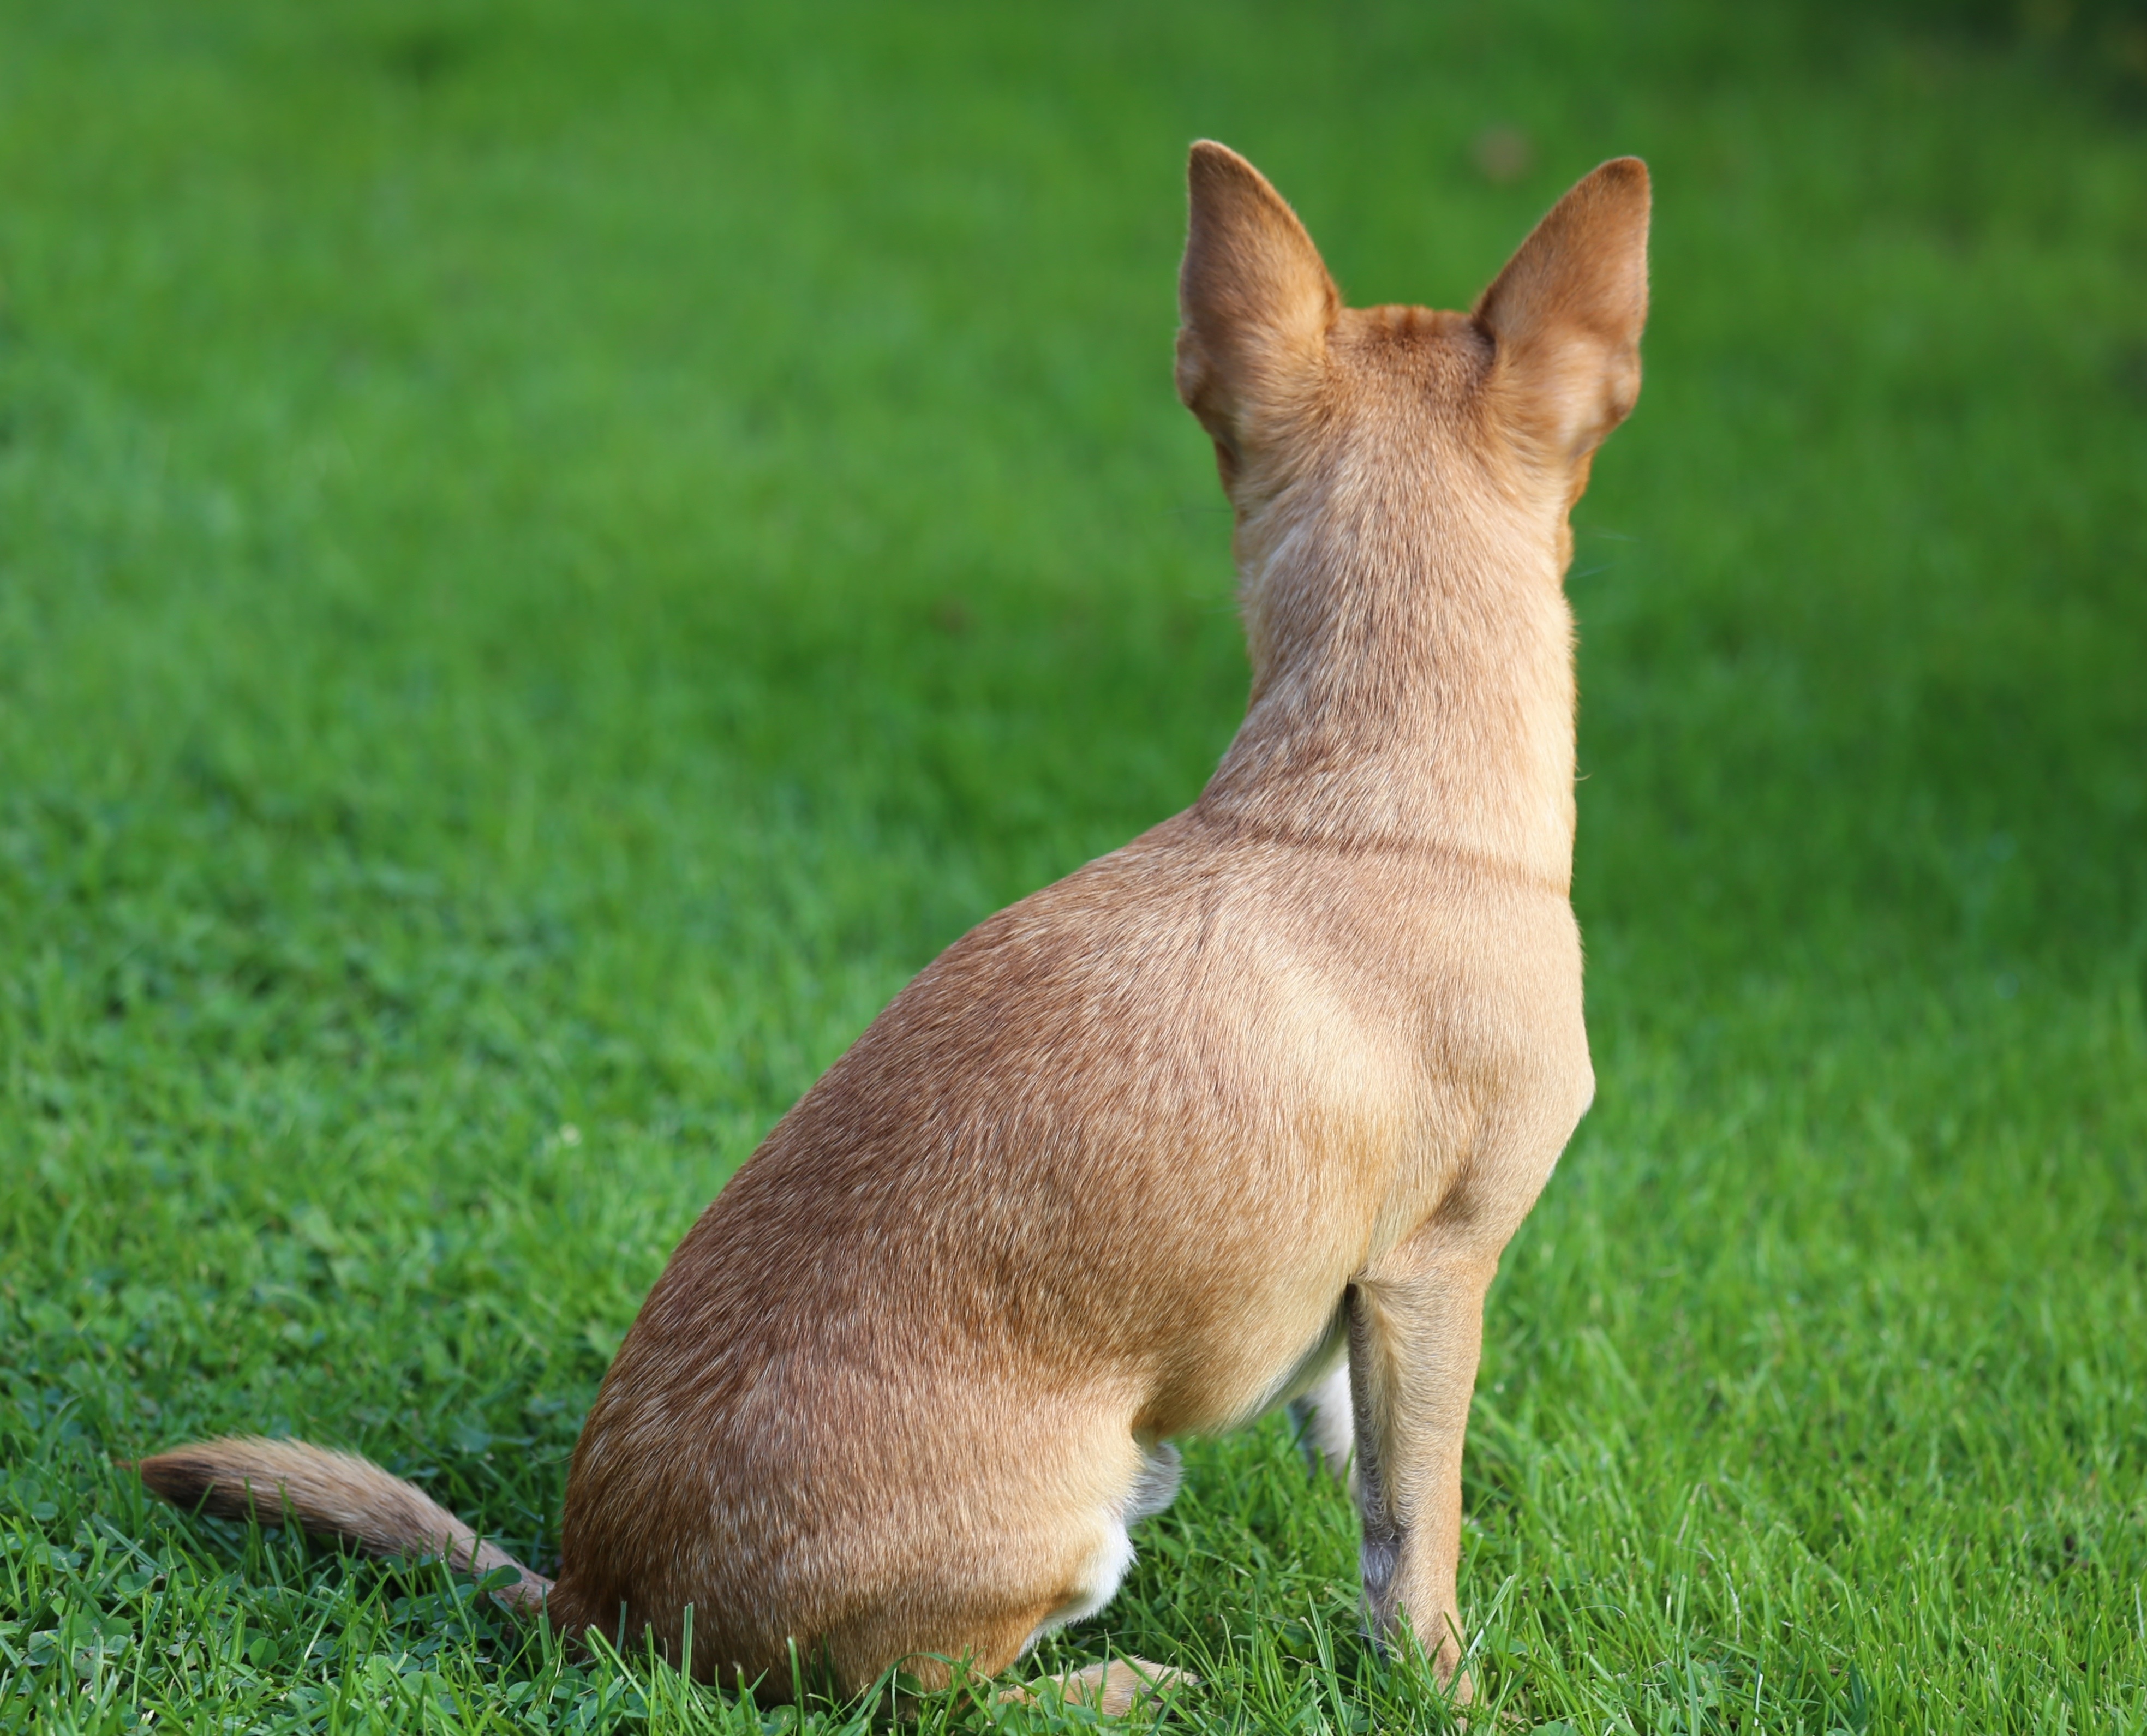
grass, dog, cat, mammal, vertebrate, chihuahua, dog like mammal, sobel